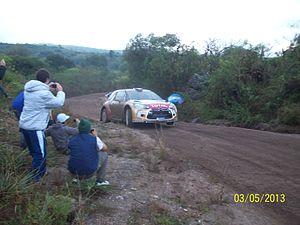
Nonuple champion du monde en titre, c'est en 2013 que Sébastien Loeb entame concrètement sa retraite du monde des rallyes, limitant son engagement en WRC à quatre épreuves lorsque son emploi du temps le lui permet. Le pilote alsacien est alors pleinement focalisé sur sa reconversion dans l'univers des circuits, multipliant les expériences et saisissant toutes les opportunités se présentant à lui dans le but de préparer le débarquement de Citroën dans le championnat WTCC à compter de 2014. Il participe ainsi au sein de sa propre écurie à l'intégralité des FIA GT Series, compétition succédant au défunt Championnat du monde FIA GT1. Associé au pilote portugais Álvaro Parente, il y remporte le plus grand nombre de victoires de la saison en dépit de nombreux problèmes ayant affecté sa réussite. Il marque enfin la sphère médiatique en améliorant significativement le record de la course de côte de Pikes Peak pour le compte de Peugeot, devenant le premier pilote à descendre sous la barre des neuf minutes.